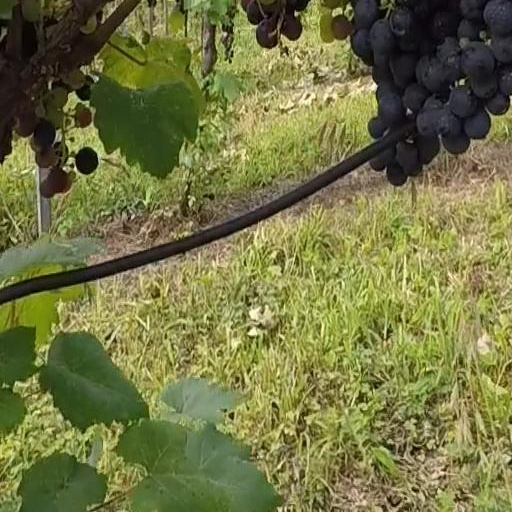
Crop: grape